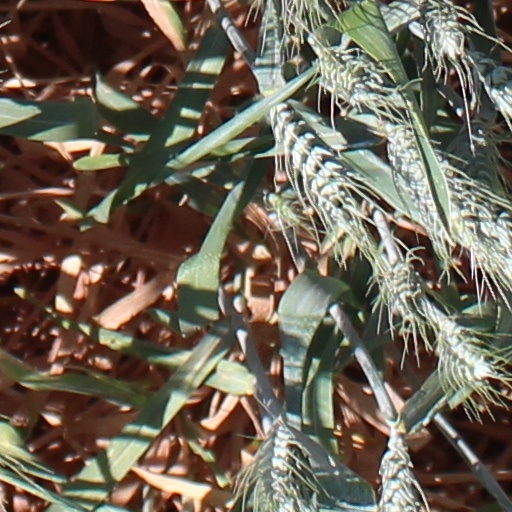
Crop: wheat